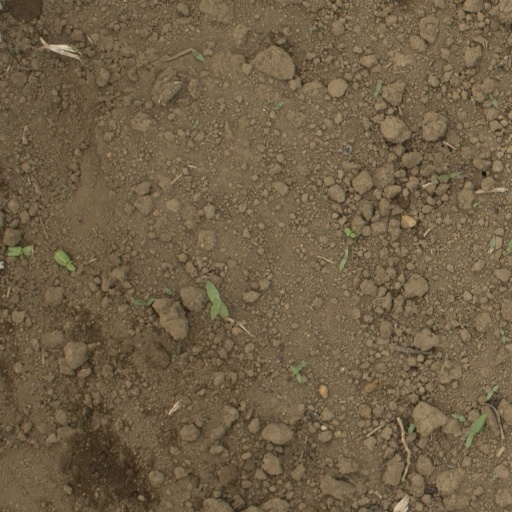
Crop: Jerusalem artichoke